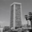
Label: skyscraper